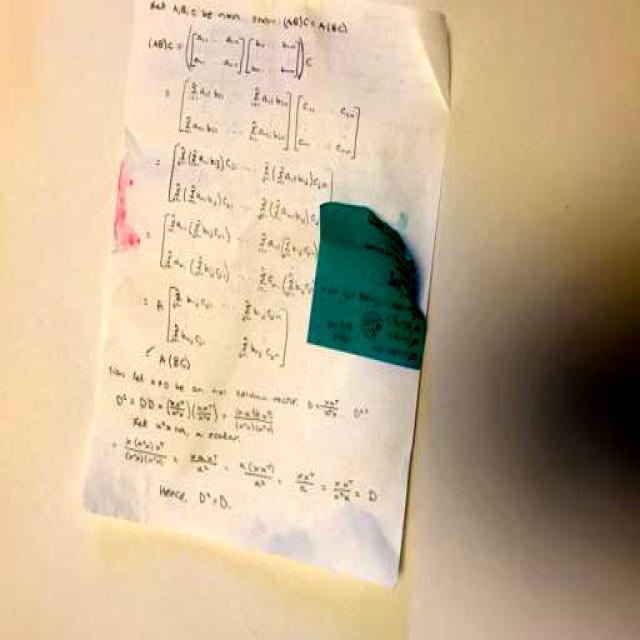
Label: Paper